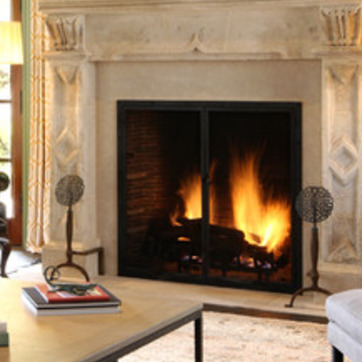
Material: other